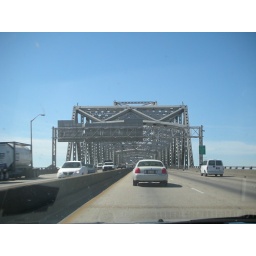
On the road to AZ!! This is the bridge over the Mississippi River. I always liked the architecture of bridges.